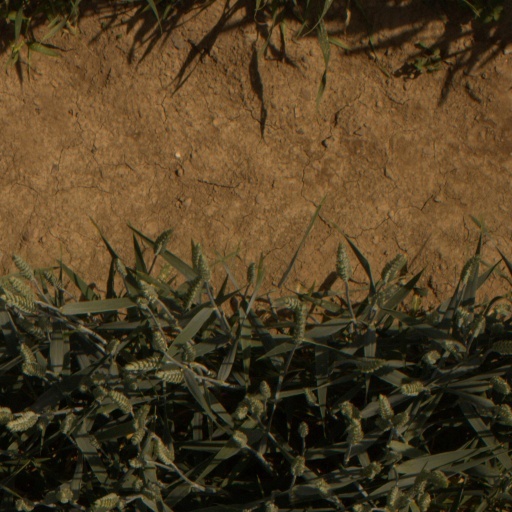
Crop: wheat